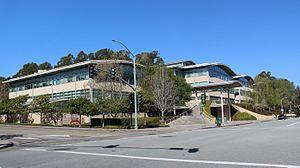
YouTube est un site web d’hébergement de vidéos et un média social sur lequel les utilisateurs peuvent envoyer, regarder, commenter, évaluer et partager des vidéos en streaming. Il a été créé en février 2005 par Steve Chen, Chad Hurley et Jawed Karim, trois anciens employés de PayPal, et racheté par Google en octobre 2006 pour 1,65 milliard de dollars. Le service est situé à San Bruno, en Californie.